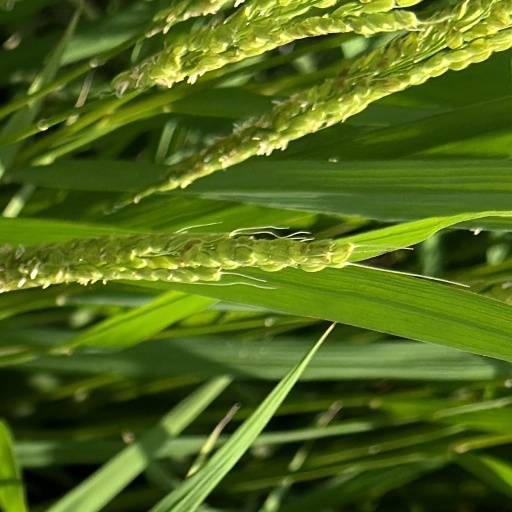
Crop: rice